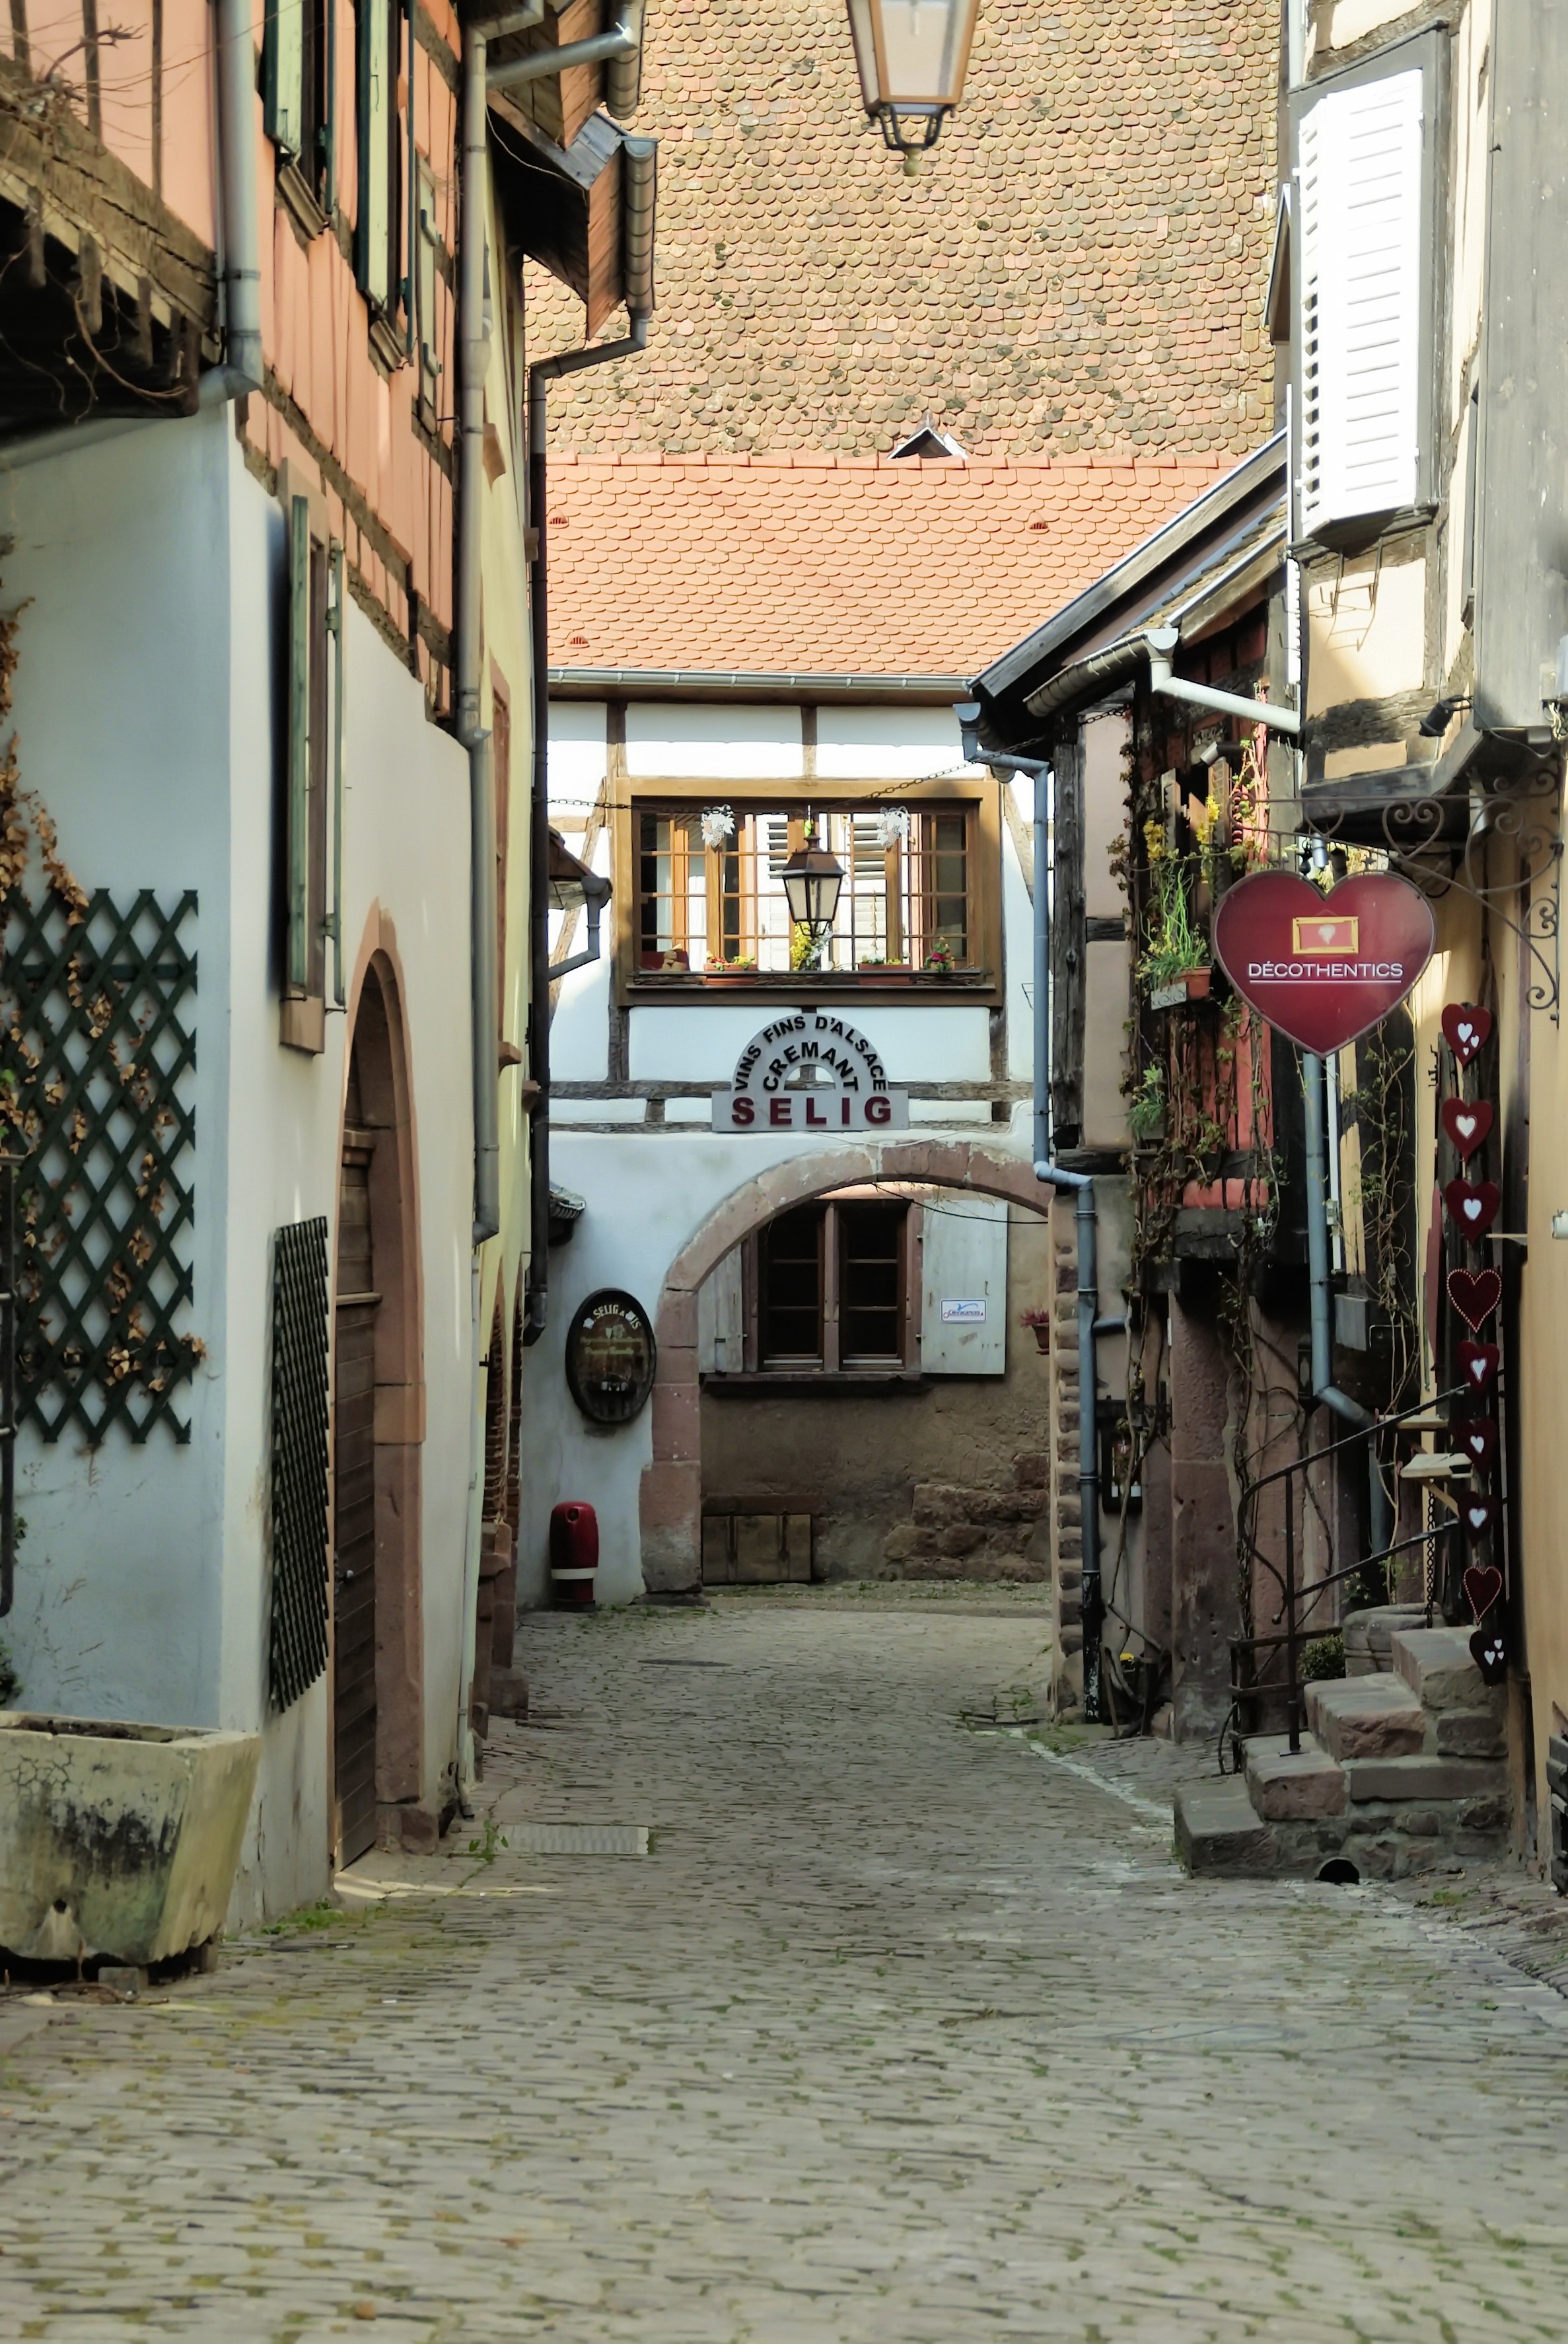
wine, road, street, town, restaurant, alley, city, porch, vacation, travel, village, harvest, infrastructure, picturesque, old houses, dealer, alsace, neighbourhood, riquewihr, urban area, human settlement